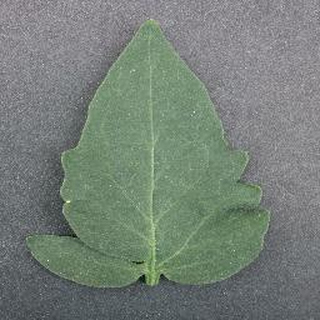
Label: healthy_tomato